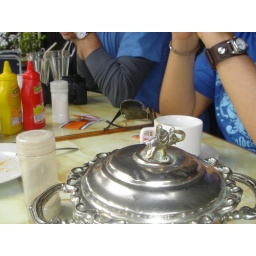
breakfast in blue with elephant sugar bowl